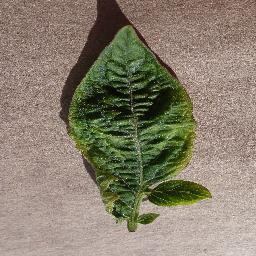
Label: Tomato___Tomato_Yellow_Leaf_Curl_Virus